Jochen Nickel

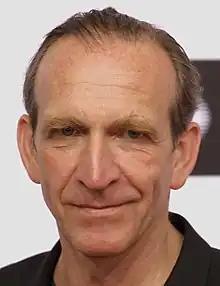
Nickel in 2012

Jochen Nickel (born 10 April 1959) is a German actor. He has appeared in more than 160 films and TV series since 1988.